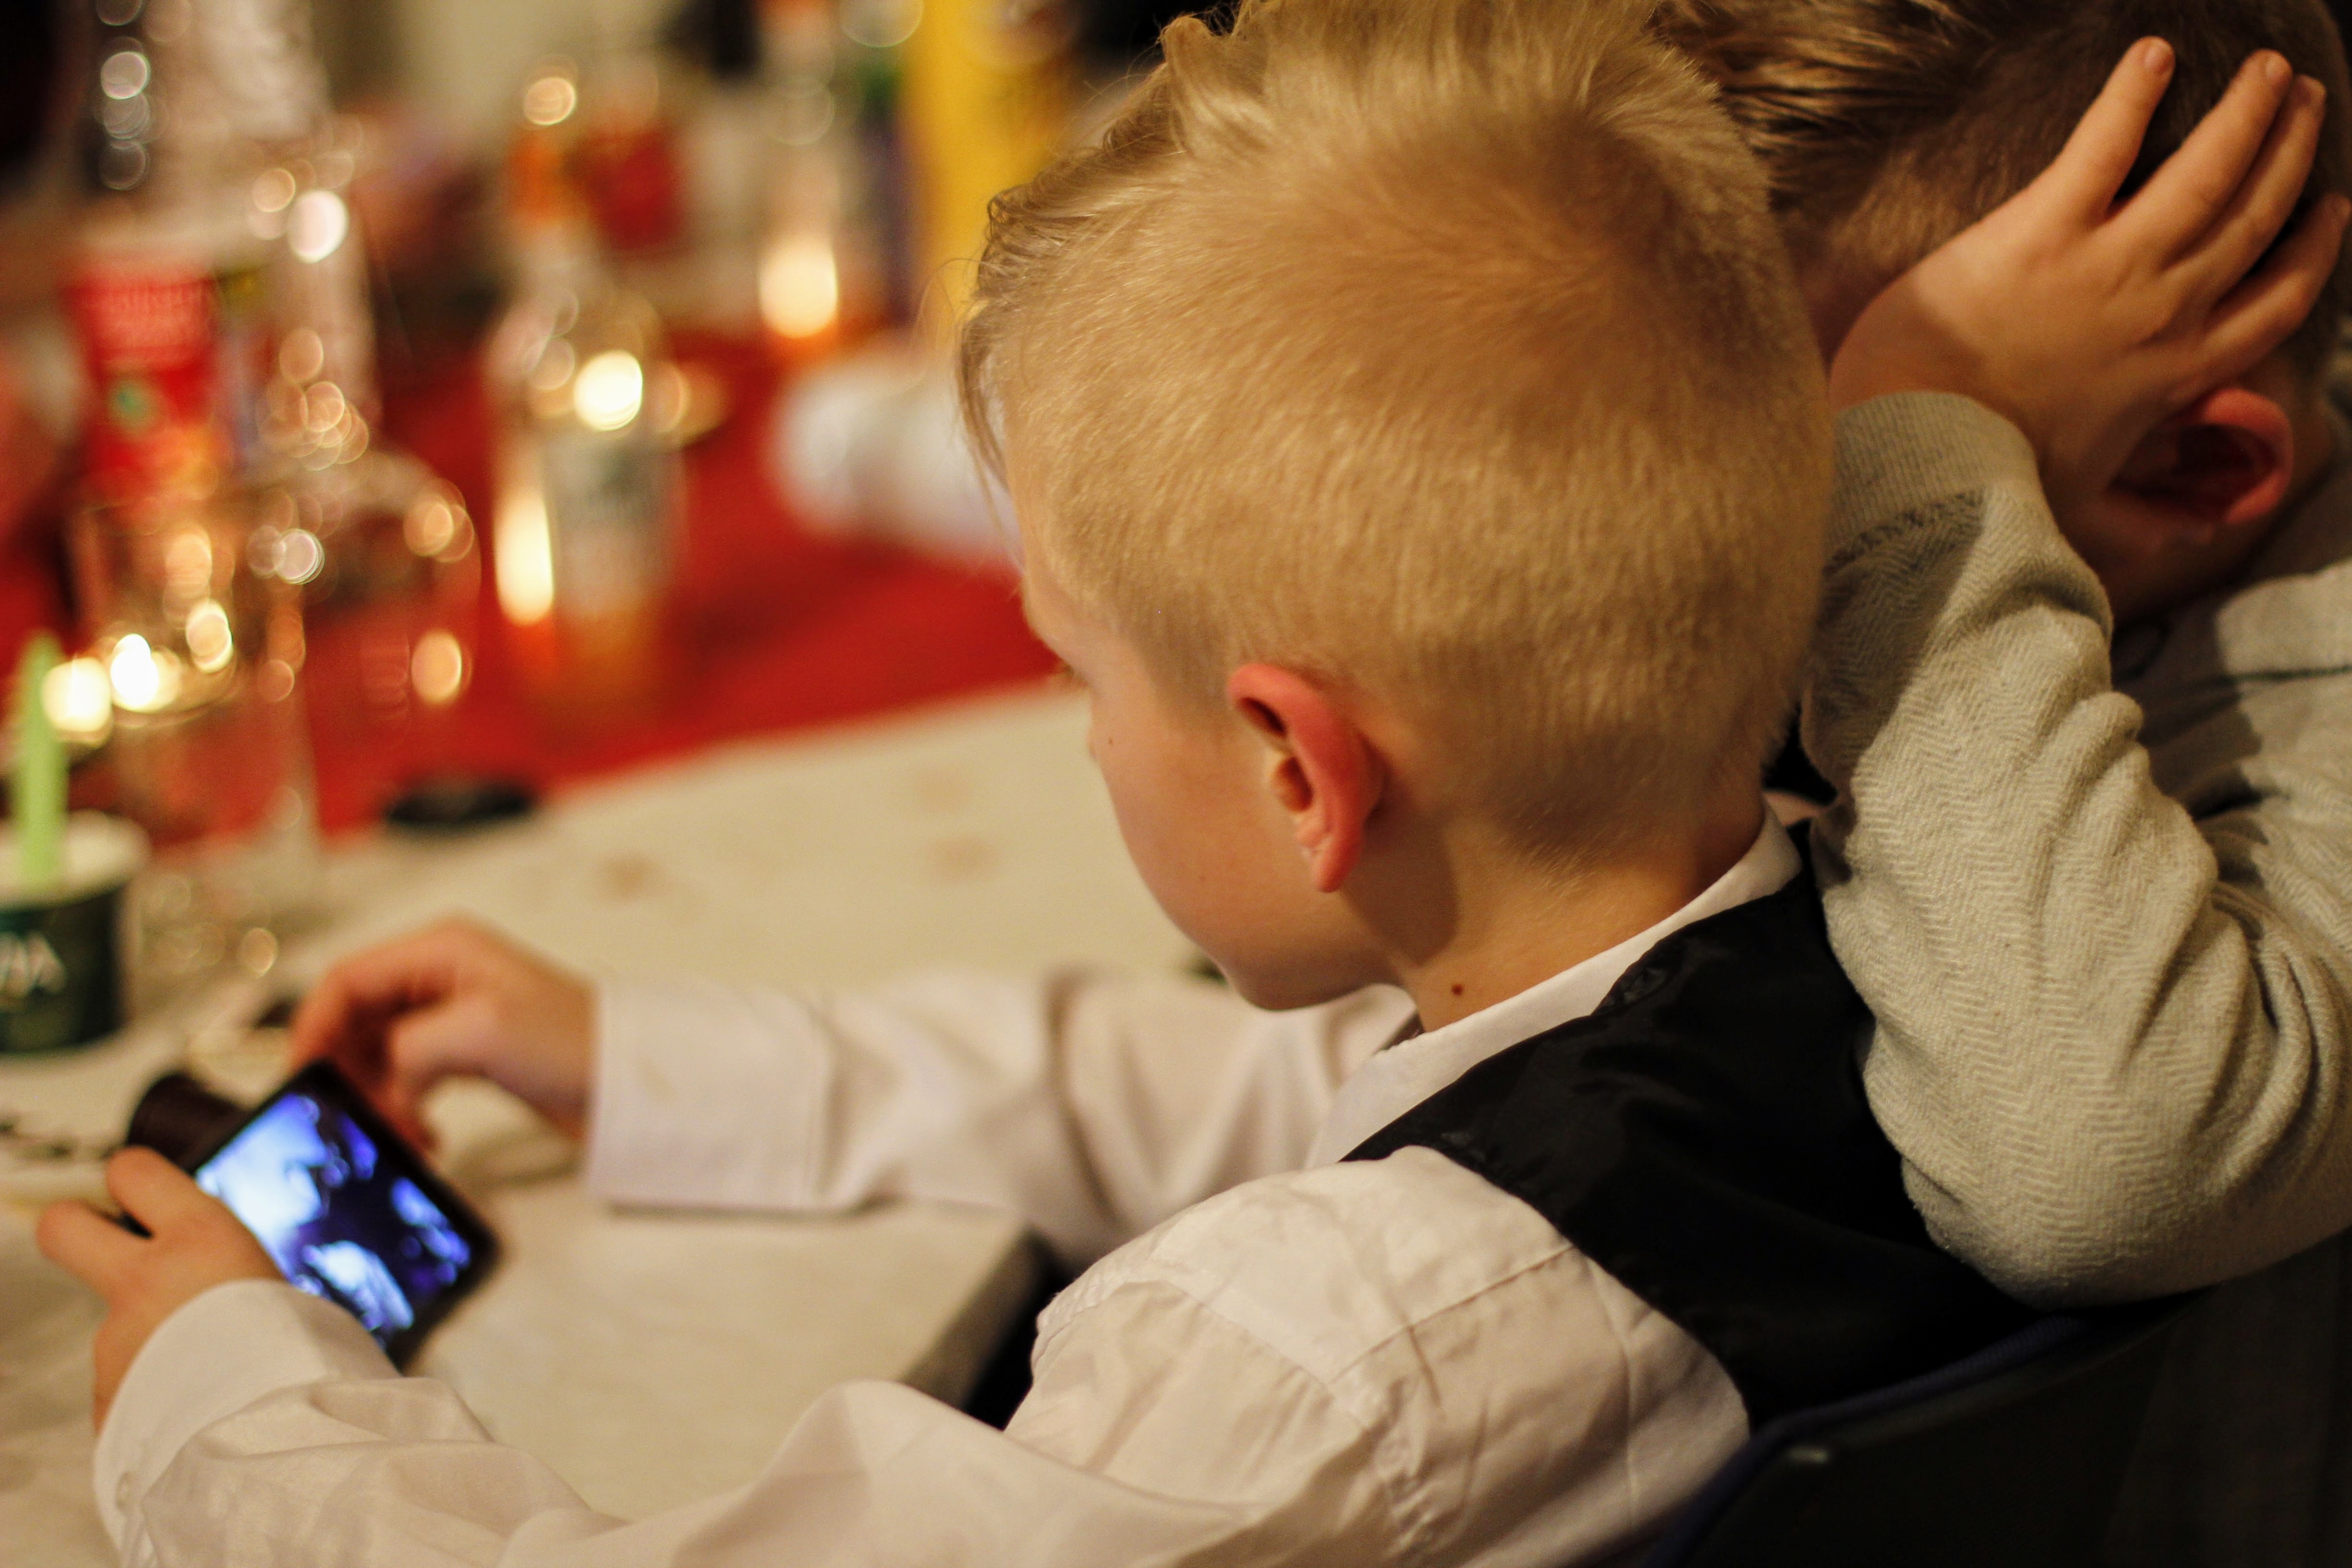
smartphone, man, person, people, play, male, child, together, mobile phone, gamble, children, infant, toddler, interaction